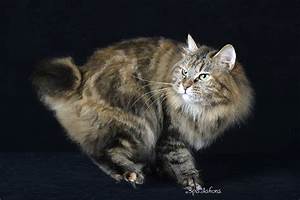
Label: gatto